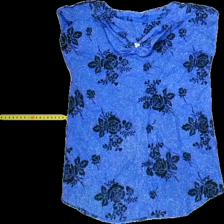
View: front
Type: Blouse
Category: Ladies
Brand: Not in the list
Colors: Blue, Black
Material: 100%nylon
Pattern: Floral print
Cut: Regular, C-collar
Season: Spring
Smell: Major
Holes: Minor
Damage: 1
Price range: <50
Recommended usage: Export